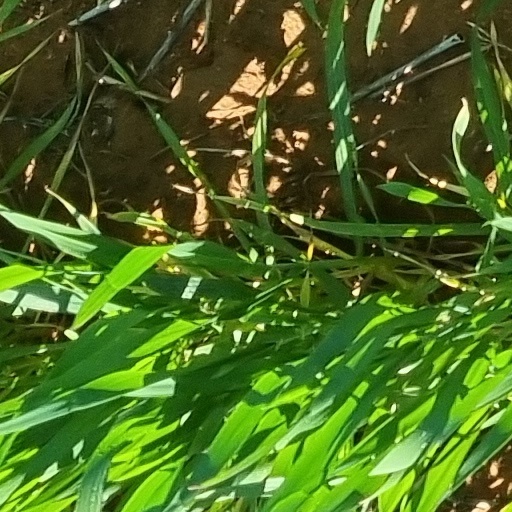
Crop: wheat